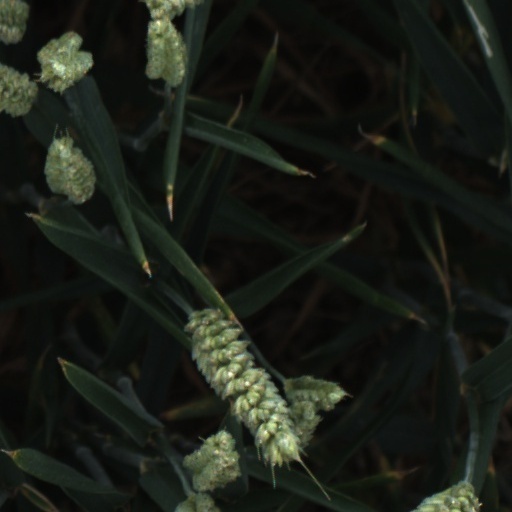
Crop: wheat